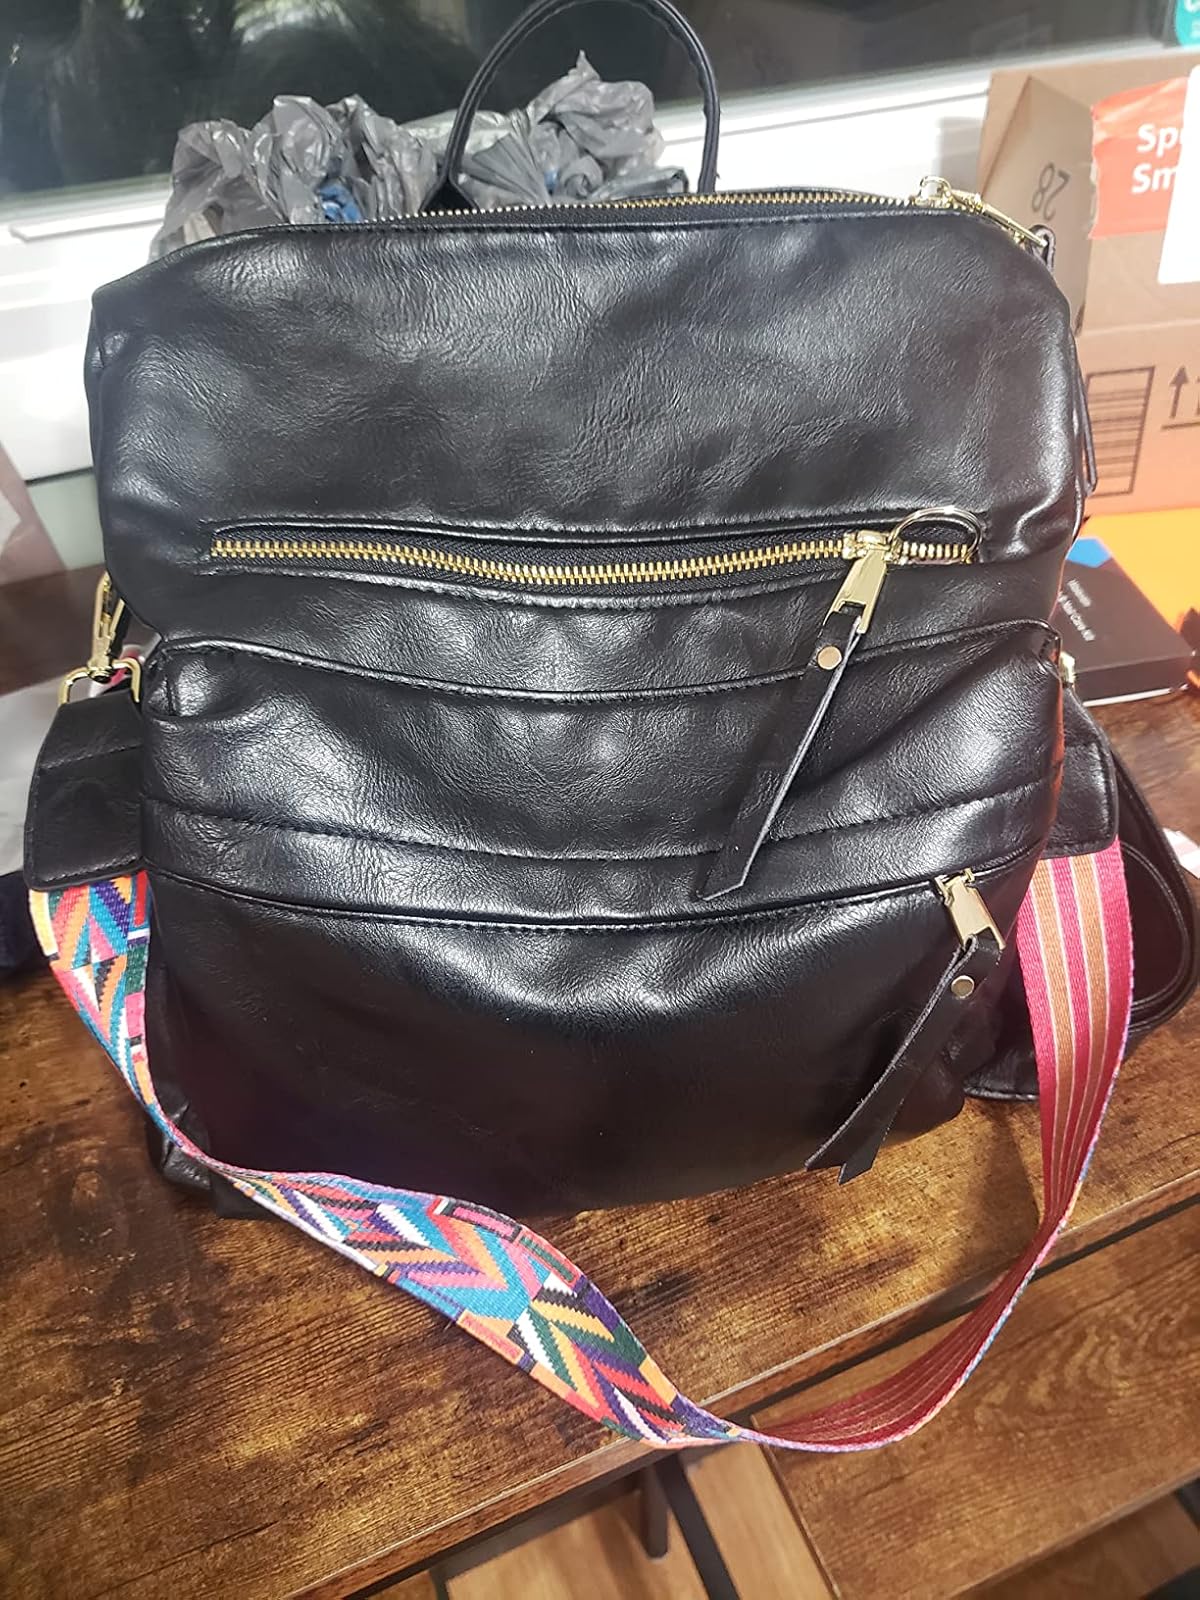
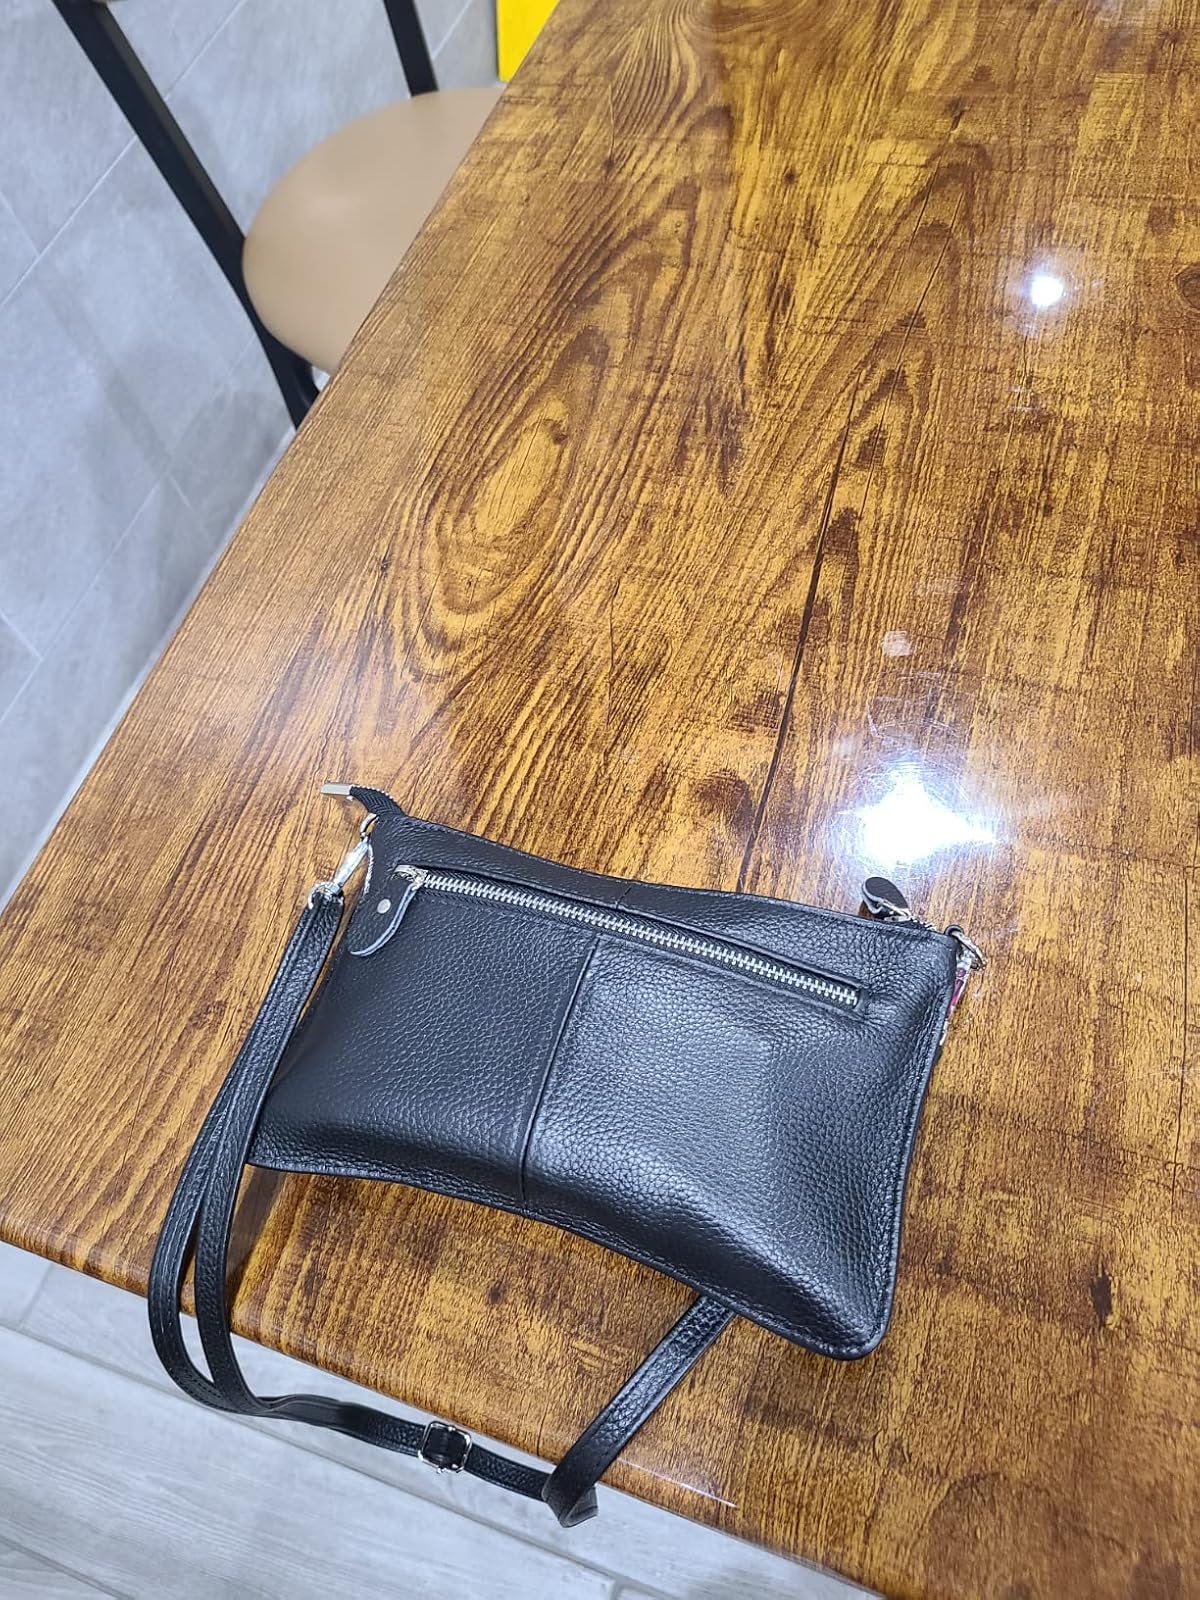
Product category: accessories_handbag
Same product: no